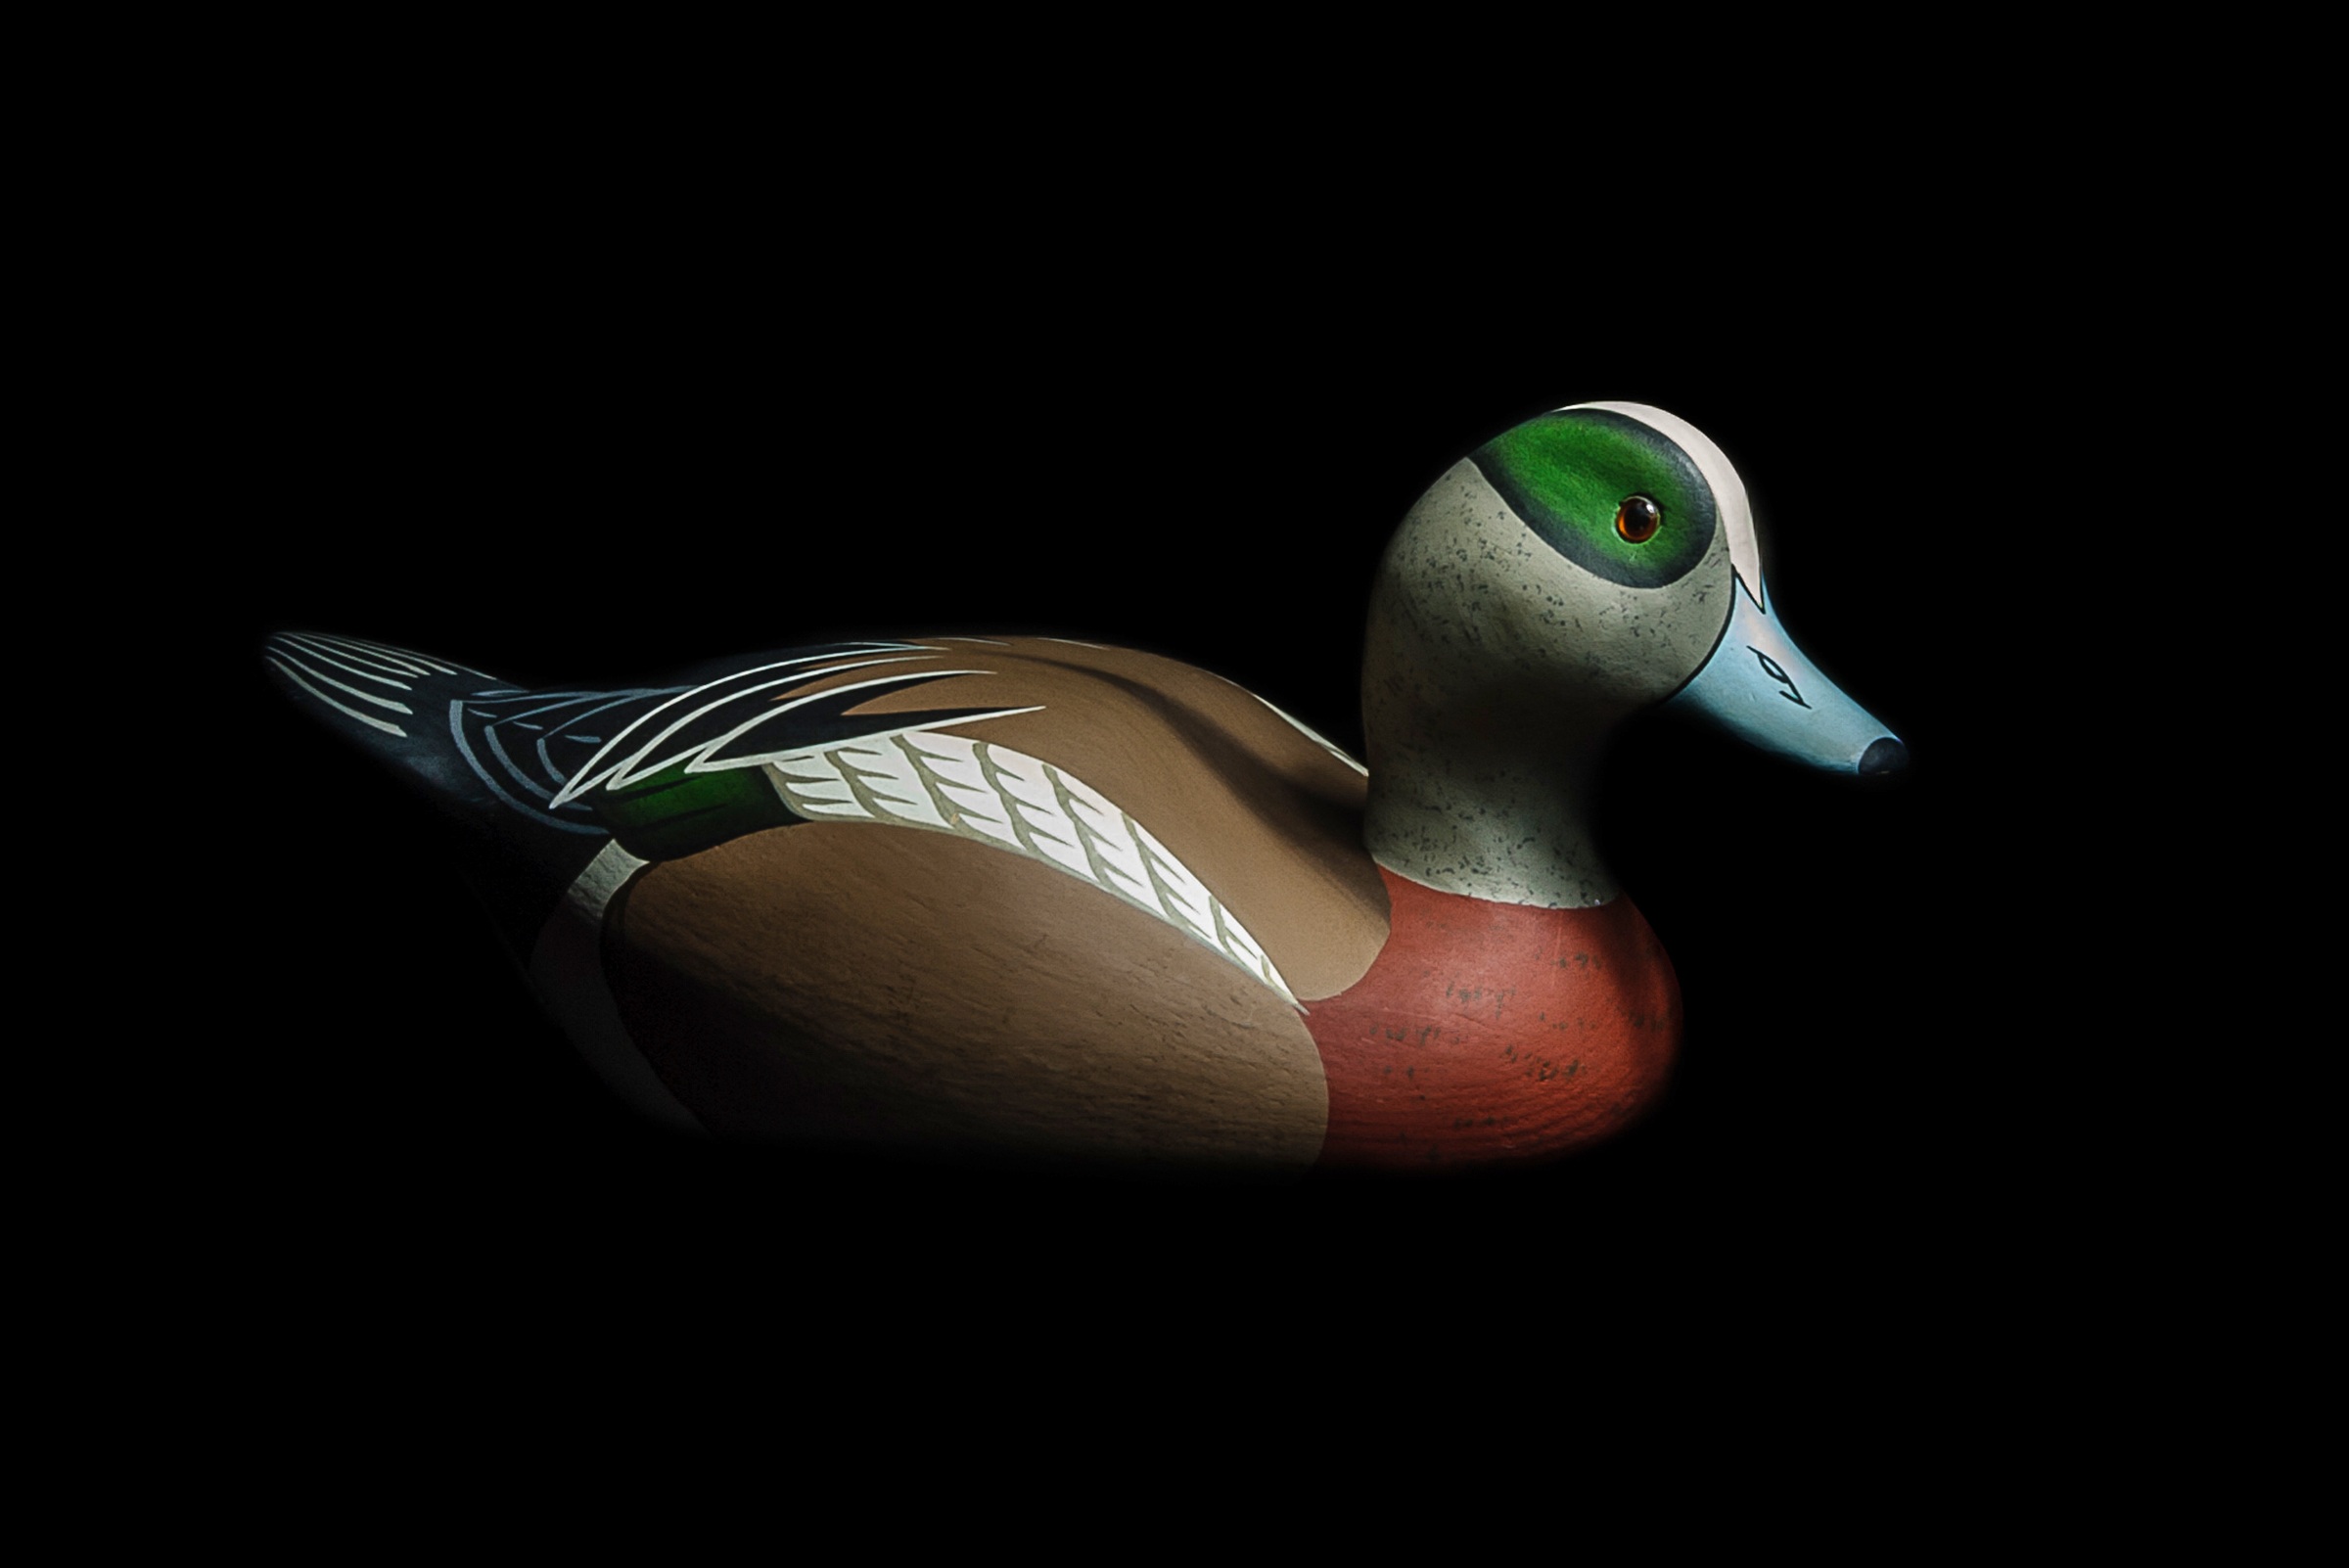
nature, bird, wing, animal, wildlife, beak, colorful, illustration, duck, vertebrate, waterfowl, water bird, mallard, decoy, ducks geese and swans